Movement for the Republic – Patriotic Camp

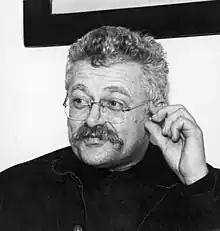
Romuald Szeremietiew, 1992

The Movement for the Republic – Patriotic Camp was considered a centre-right and a right-wing grouping. The party claimed to base its ideology on Catholic social teaching as well as the preceding RdR and PPN. It believed in restructuring the separation of powers, to include foreign policy and management of local governments within the reach of the Senate, while removing its legislative powers.